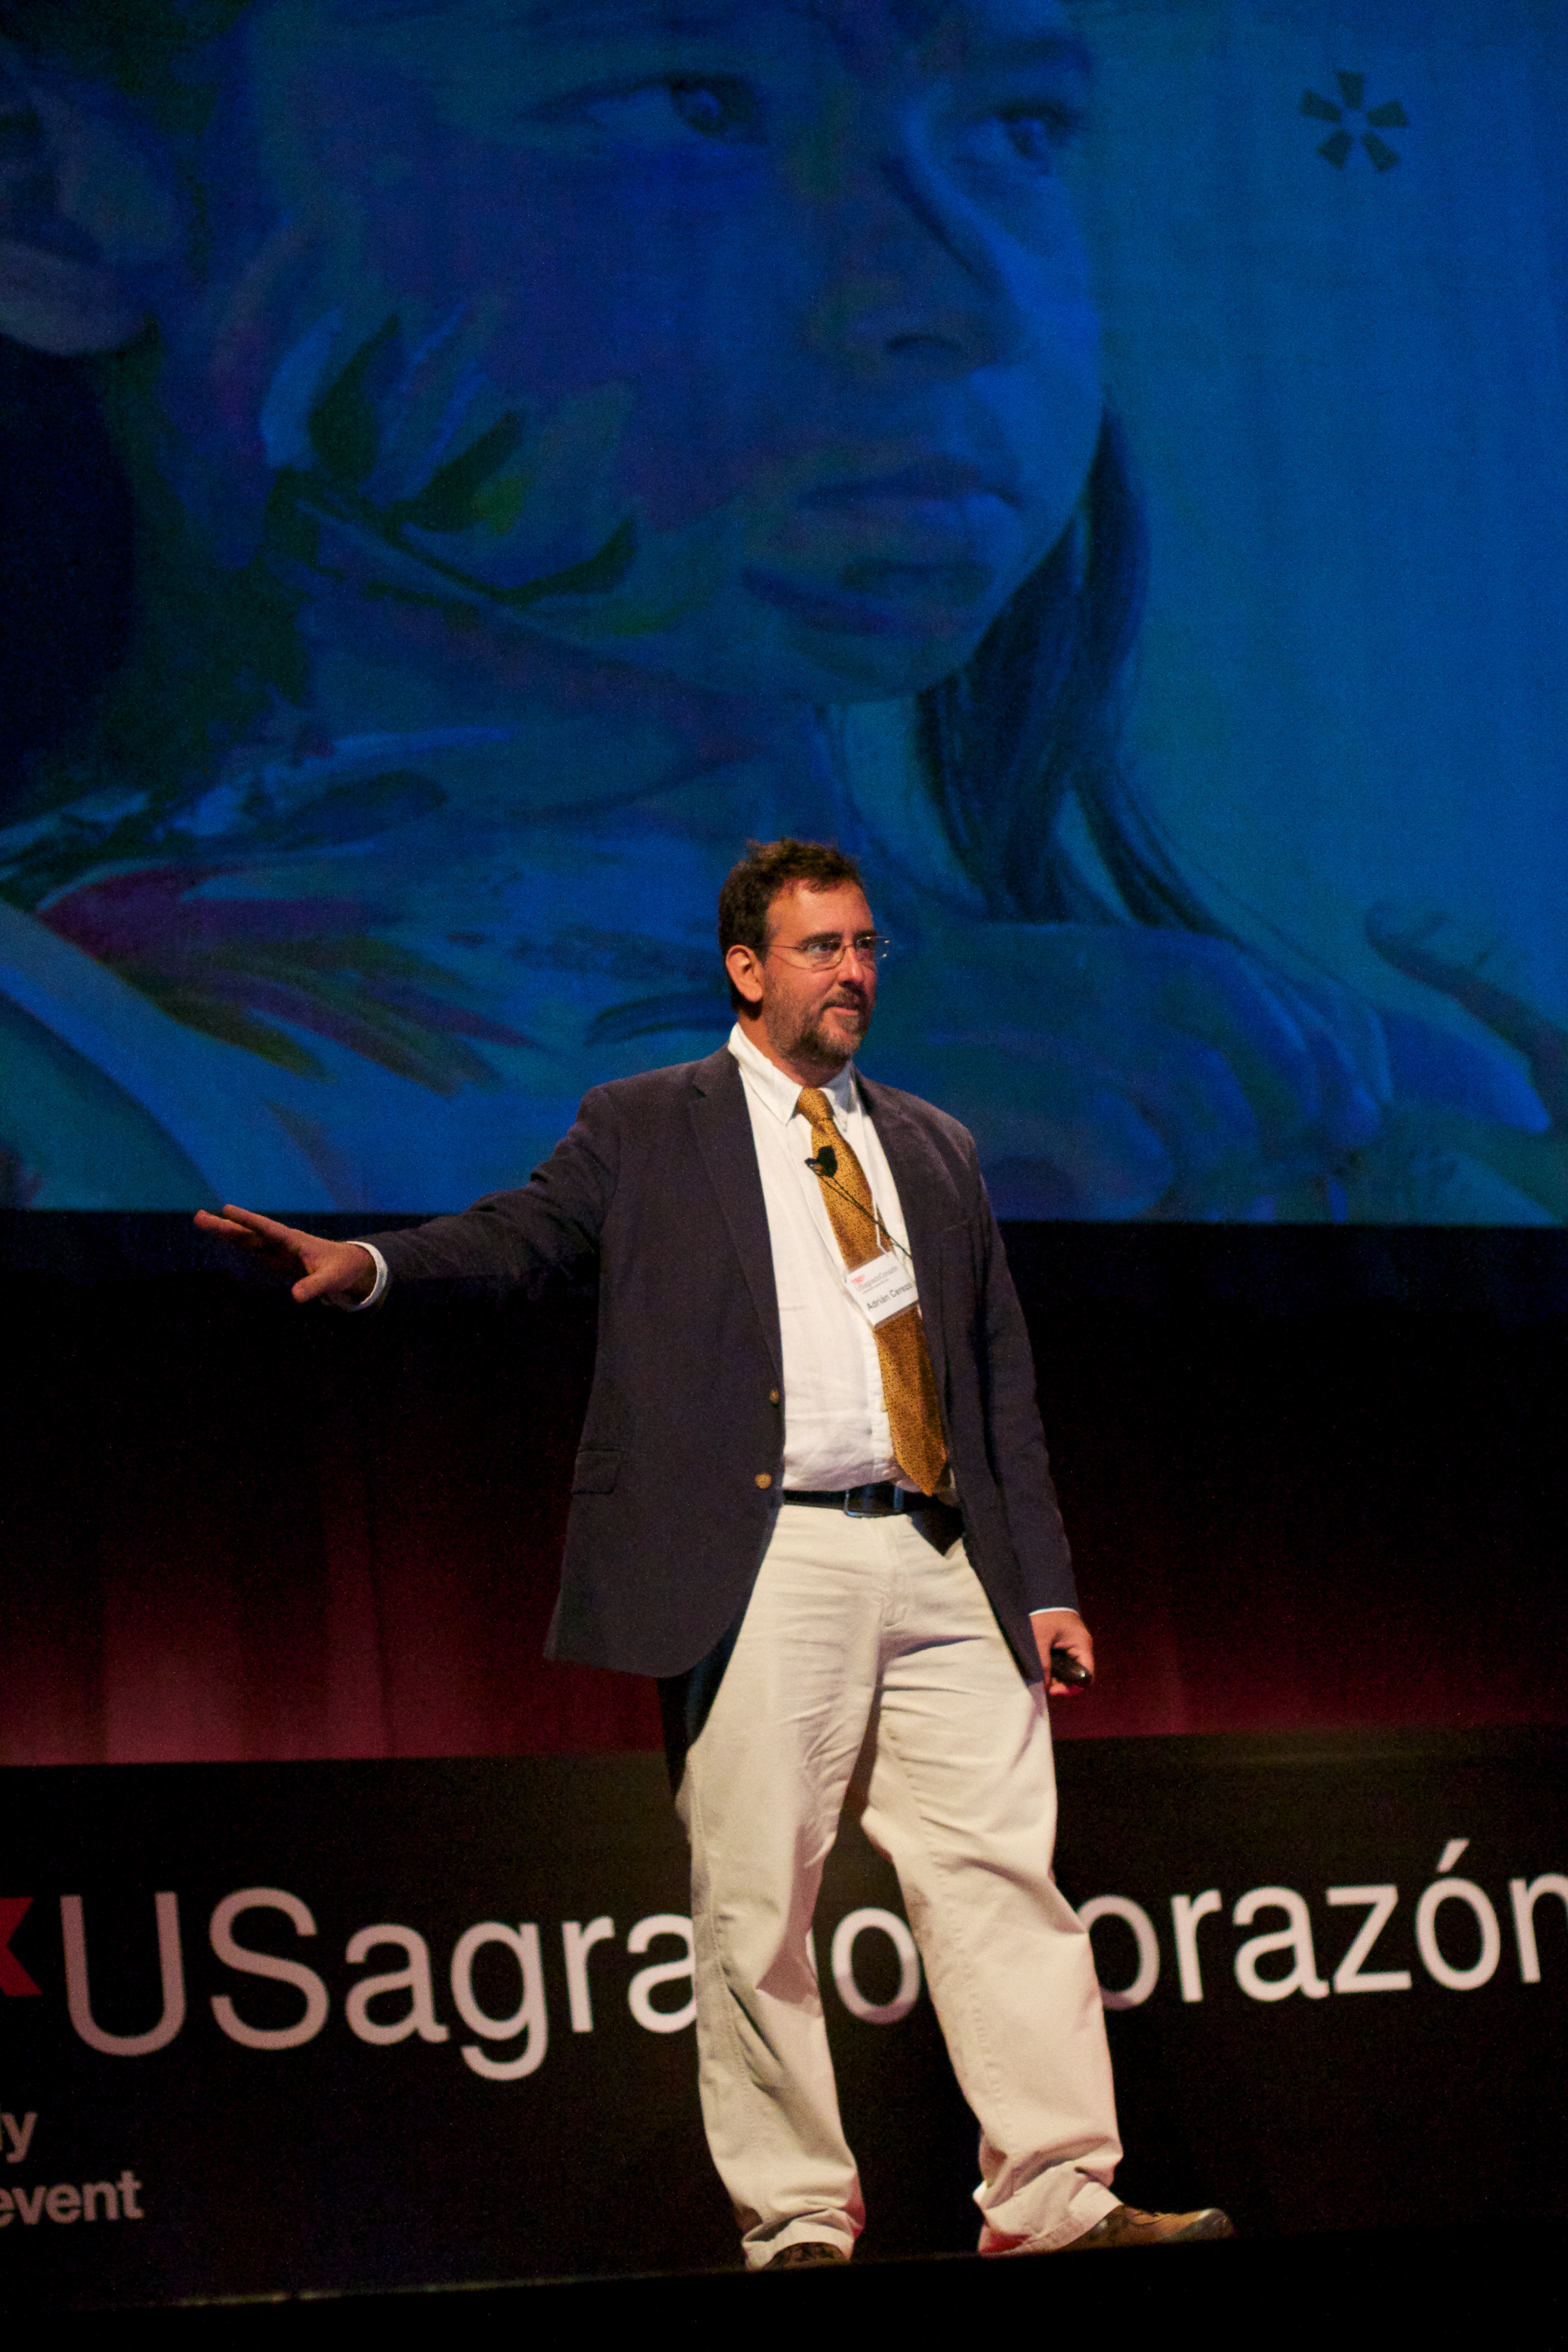
performance art, stage, performance, tedxusagrado, performing arts, musical theatre